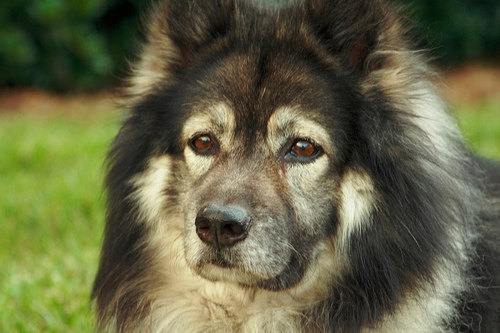
Breed: keeshond